Khirbet Beit Lei

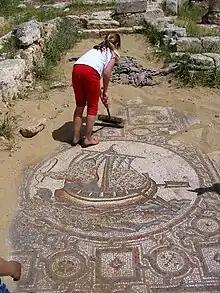
Mosaic floor of Byzantine church

Khirbet Beit Lei or Beth Loya is an archaeological tell in the Judean lowlands of Israel. It is located about 5.5 km southeast of Tel Lachish and ten miles west-northwest of Hebron, on a hill 400 m above sea level.